Janine van der Meer

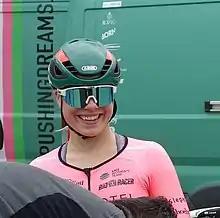
Van der Meer in the 2019 Holland Ladies Tour

Janine van der Meer (born 17 February 1994) is a Dutch former professional racing cyclist, who rode professionally between 2013 and 2014, and 2018 to 2019 for the , and teams.